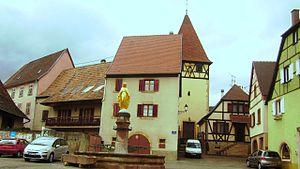
Fontaine avec statue de la Vierge à Obermorschwihr (Haut-Rhin).
Obermorschwihr [obəʁmɔʁʃviʁ] est une commune française située dans le département du Haut-Rhin, en région Grand Est.